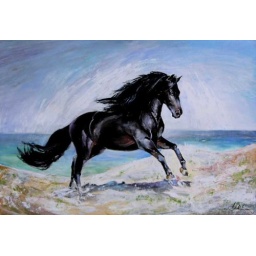
The night mare...gouache70 x 100 cm2006Commissioned in the street gallery on sunday 17.12.2006 from a spanish horse owner...